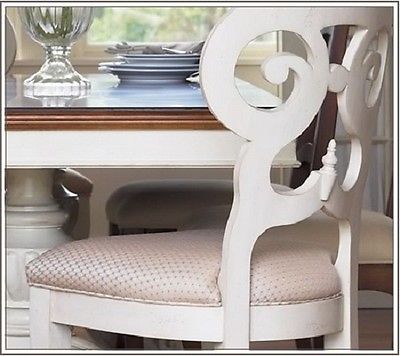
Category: chair